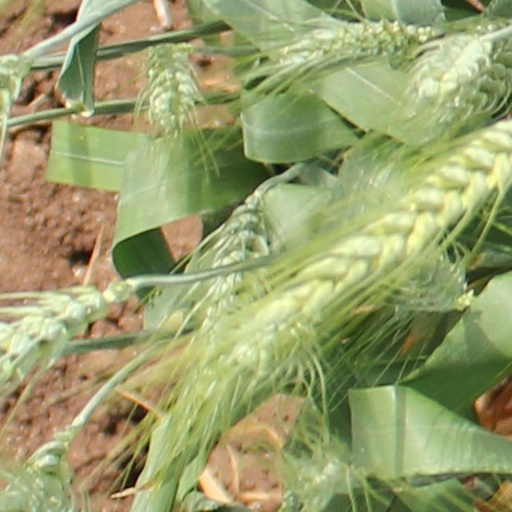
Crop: wheat